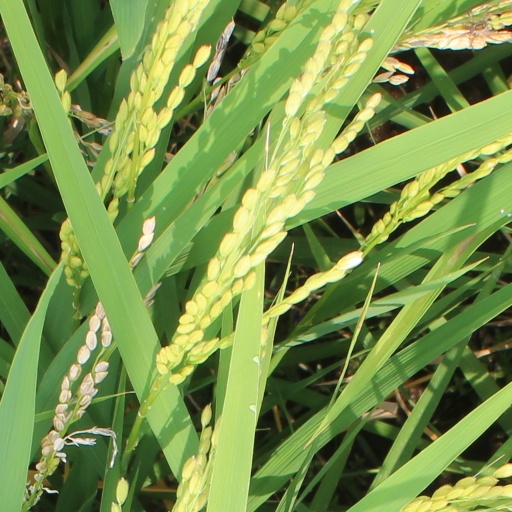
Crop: rice